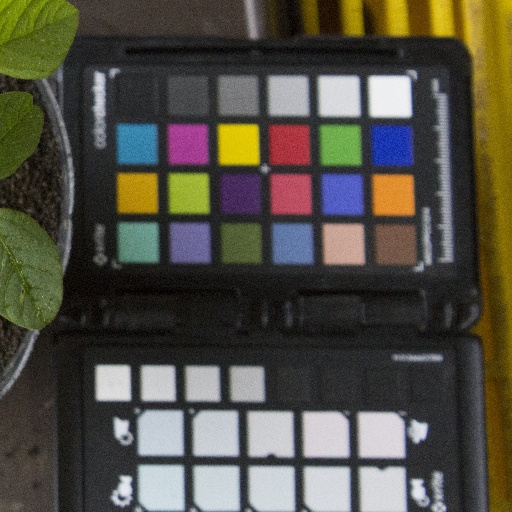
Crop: soybean